Le Havre

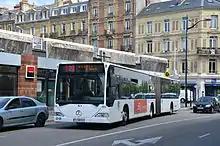
Mercedes-Benz Citaro of the CTPO

For air transport, there is Le Havre Octeville Airport which is located north of Le Havre at the town of Octeville-sur-Mer and managed by CODAH.